Mirza Džomba

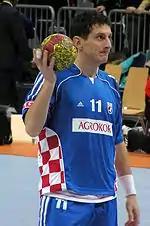
Džomba at the 2007 World Championship in Denmark

The next stop for Džomba was the 2005 World Championship in Tunisia where Croatia were playing as defending champions. Croatia passed their Group Stage undefeated with wins against Argentina (36:23), Japan (25:34), Australia (38:18), Spain (31:33) and Sweden (28:27). During the second round Croatia had their first loss, against Norway (25:28). They won the next two matches against Germany (26:29) and Serbian and Montenegro (24:23). In the semi-finals Croatia defeated France 35:32. Croatia reached the final but lost to Spain 40:34. Džomba was voted best right wing of the tournament and was place in the all star team. He was also the third top scorer with 62 goals.